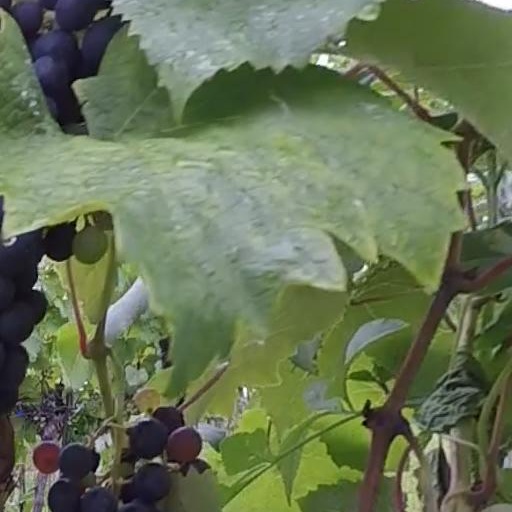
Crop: grape